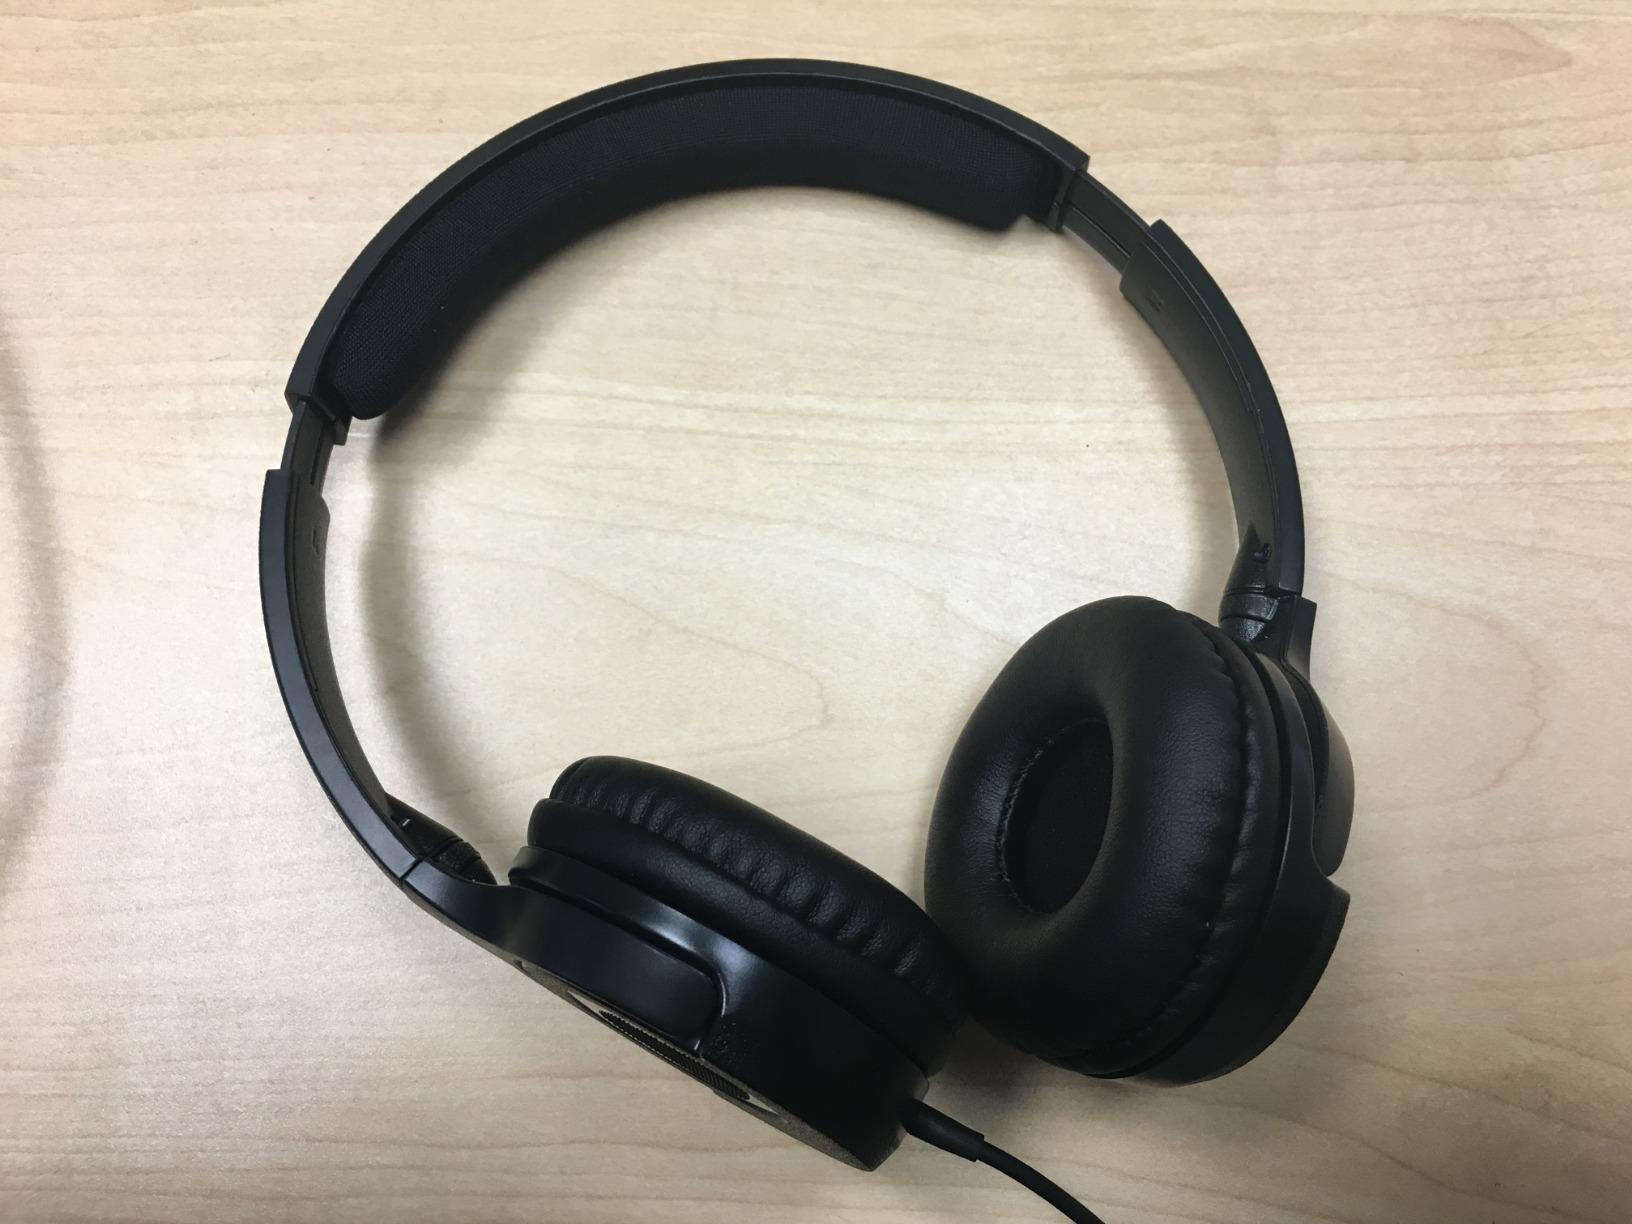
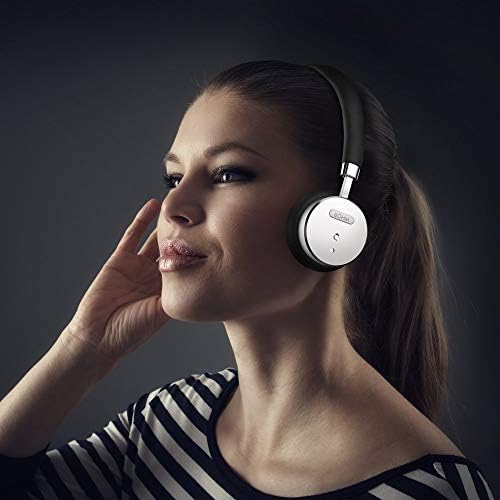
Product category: headphones
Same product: no